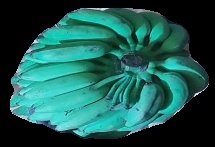
Variety: elakki-bale
Grade: grade3